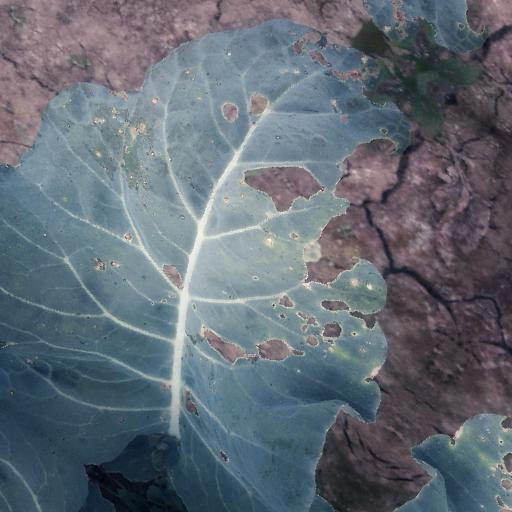
Label: Black Rot